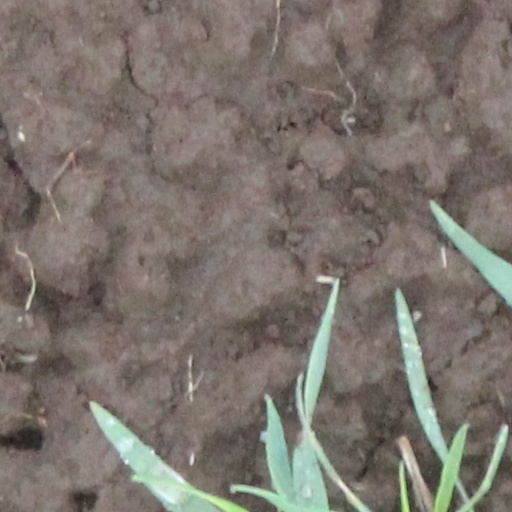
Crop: wheat